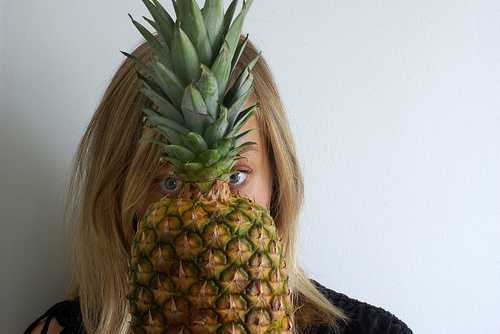
Label: Pineapple